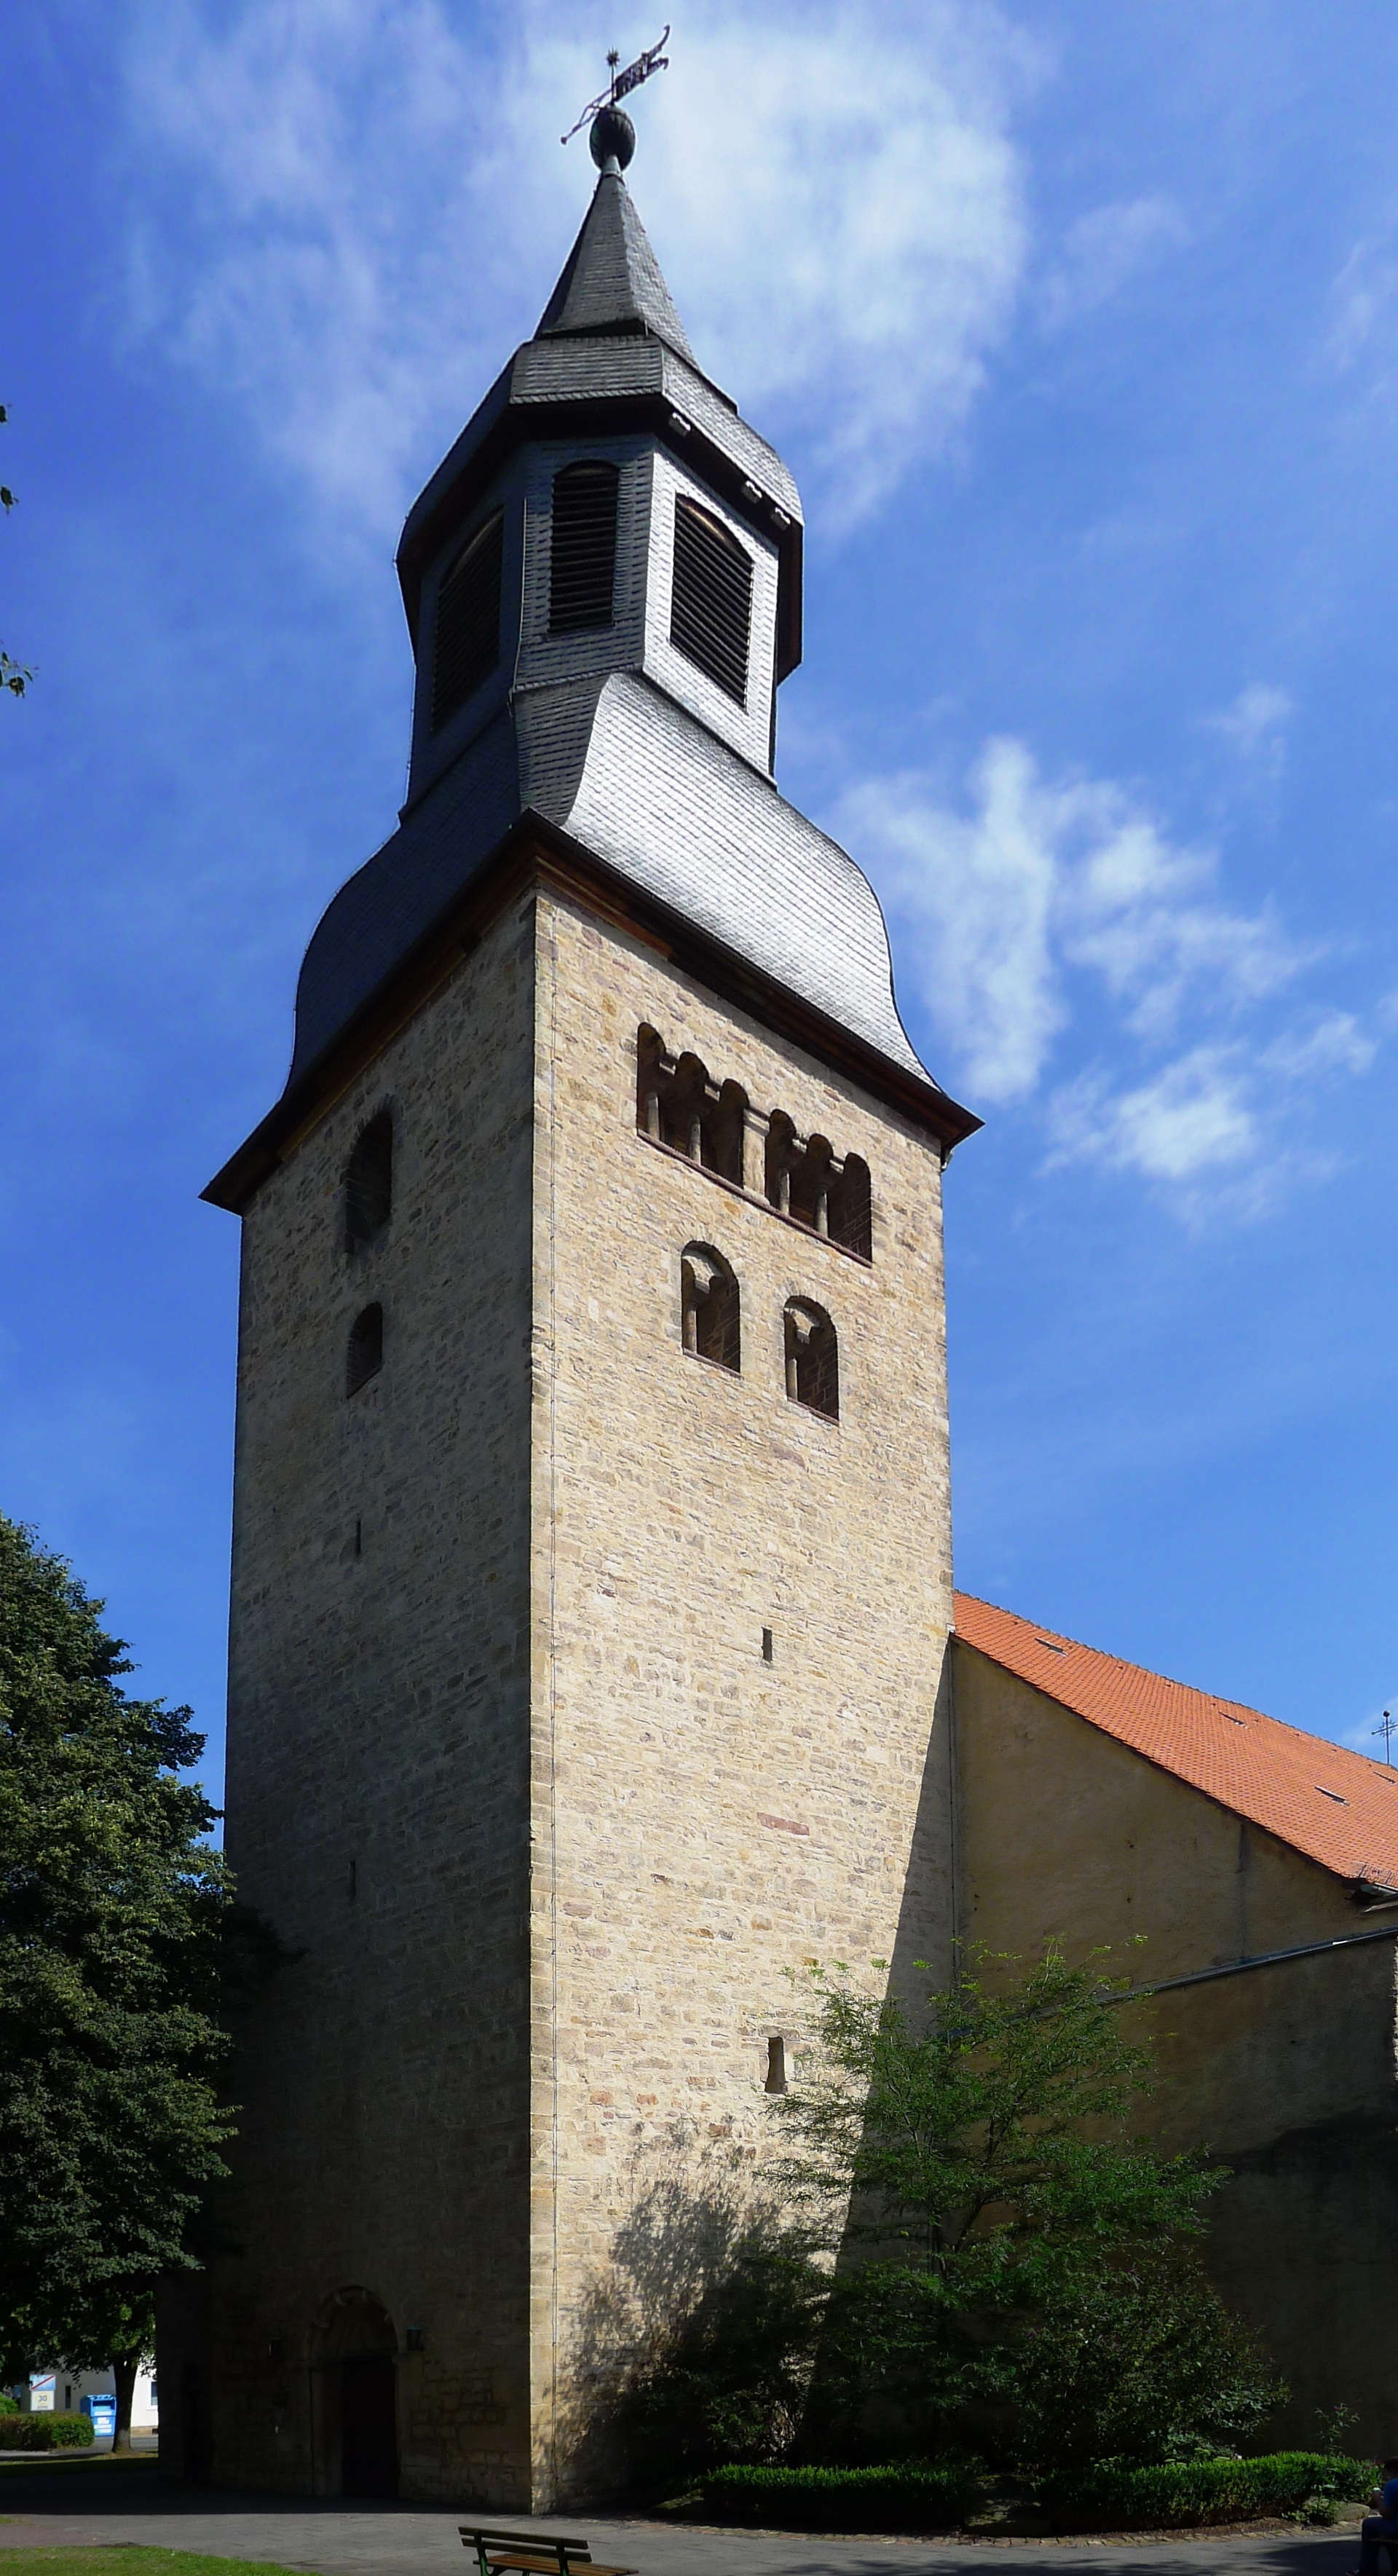
building, tower, landmark, church, chapel, historic, place of worship, bell tower, religious, spire, steeple, spanish missions in california, hofgeismar, altst dter church